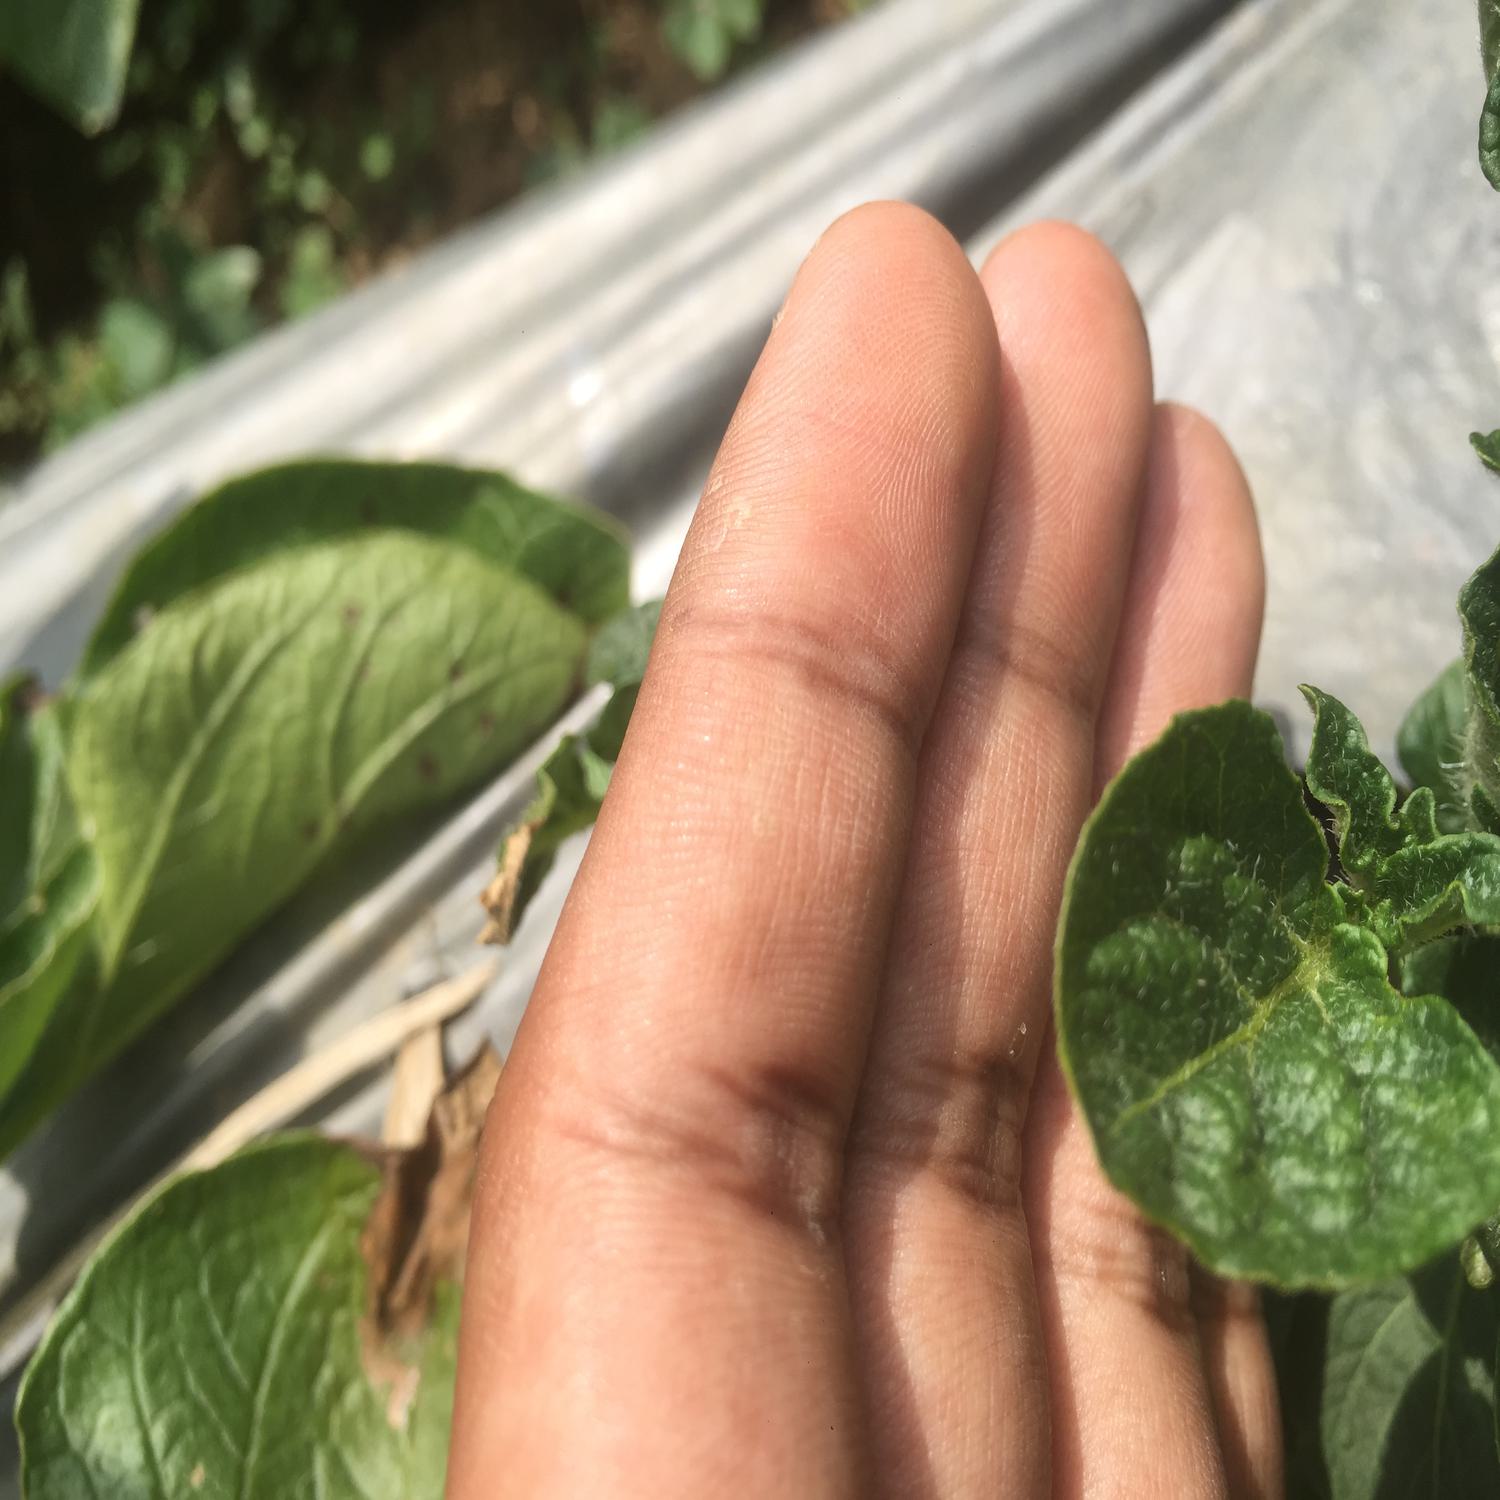
Etiqueta: Virus